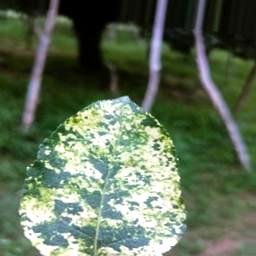
Label: Apple_Mosaic